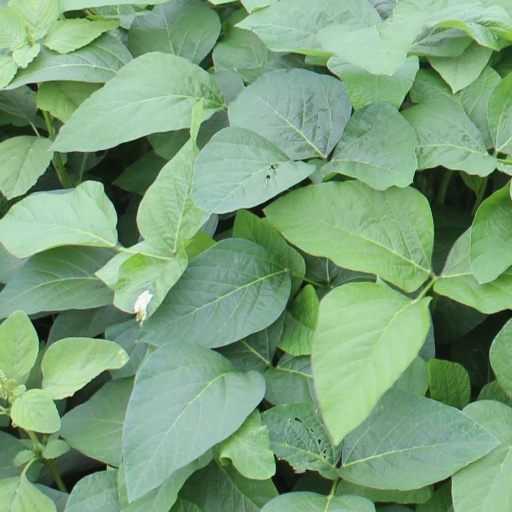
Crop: soybean